Eifel Aqueduct

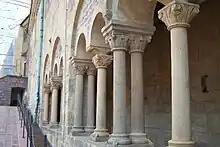
Colonnades in the Palas of Wartburg were made from the "Eifel Marmor"

Unfortunately, hard water tends to produce calcium carbonate deposits, and all areas of the aqueduct today have a thick layer of limestone-like deposits up to thick. Despite the reduction in the cross-sectional area of the aqueduct caused by these deposits, the aqueduct was still able to provide the necessary quantity of water for Cologne. In the Middle Ages, the layer of "Eifel marble" from the aqueduct was widely reused as building material.